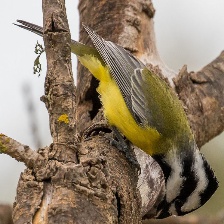
Species: CRESTED SHRIKETIT
Scientific name: FALCUNCULUS FRONTATUS